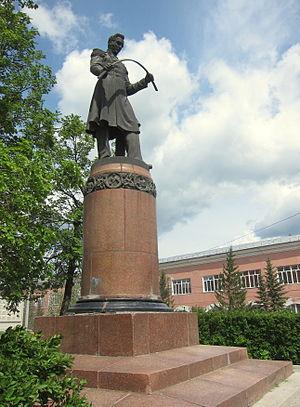
Paul Petrovitch Anossov; né 10 juillet 1796 a.s. à Tver; † 25 mai 1851 a.s. à Omsk est un ingénieur des mines russe. Ses recherches sur les alliages ont permis l'essor des aciers spéciaux.